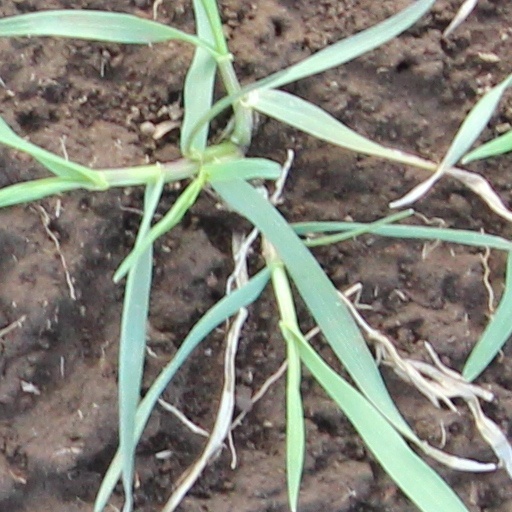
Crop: wheat